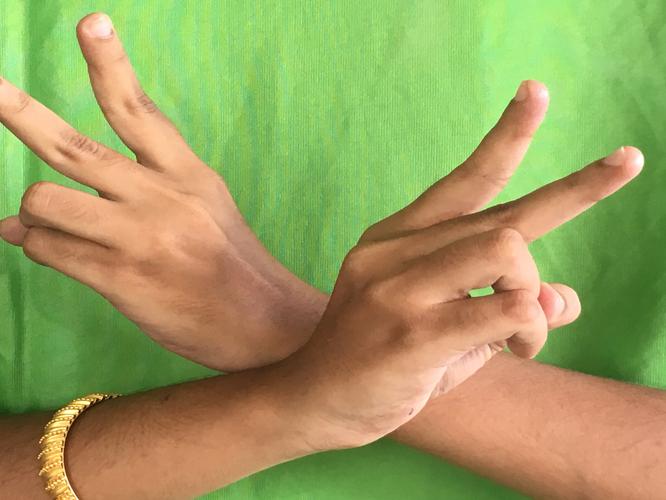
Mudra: Kartariswastika
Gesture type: double_hand